Horacio Cardo

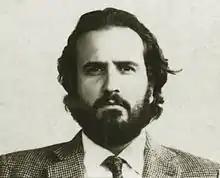
Cardo at the age of 30

Horacio Fidel Cardo (May 20, 1944 – October 22, 2018) was a painter and illustrator from Argentina.